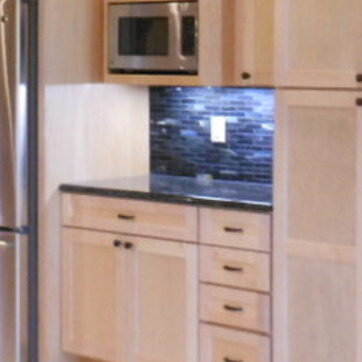
Material: polishedstone